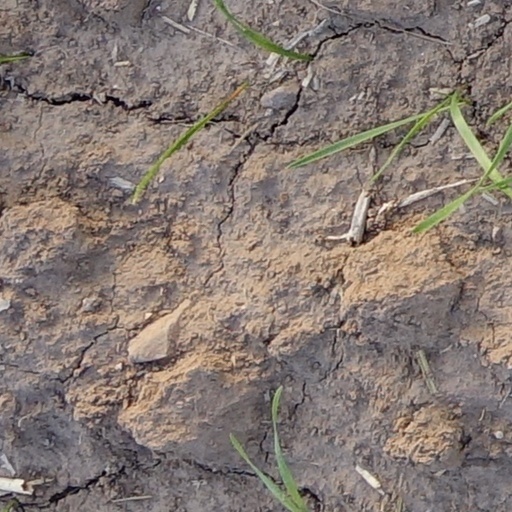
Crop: wheat